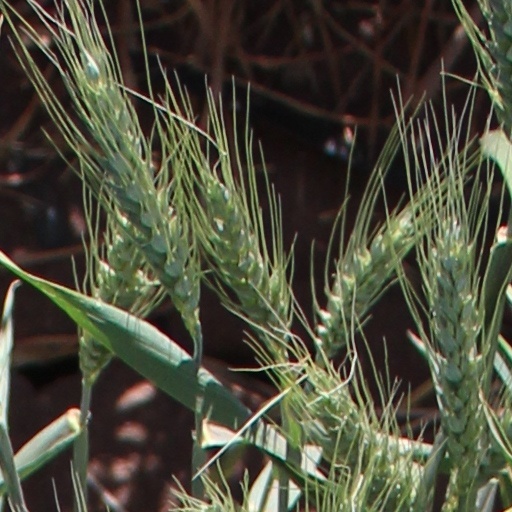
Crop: wheat